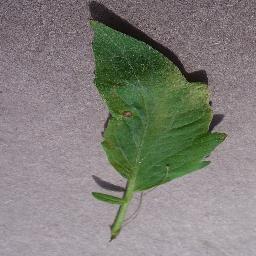
Label: Tomato___Target_Spot